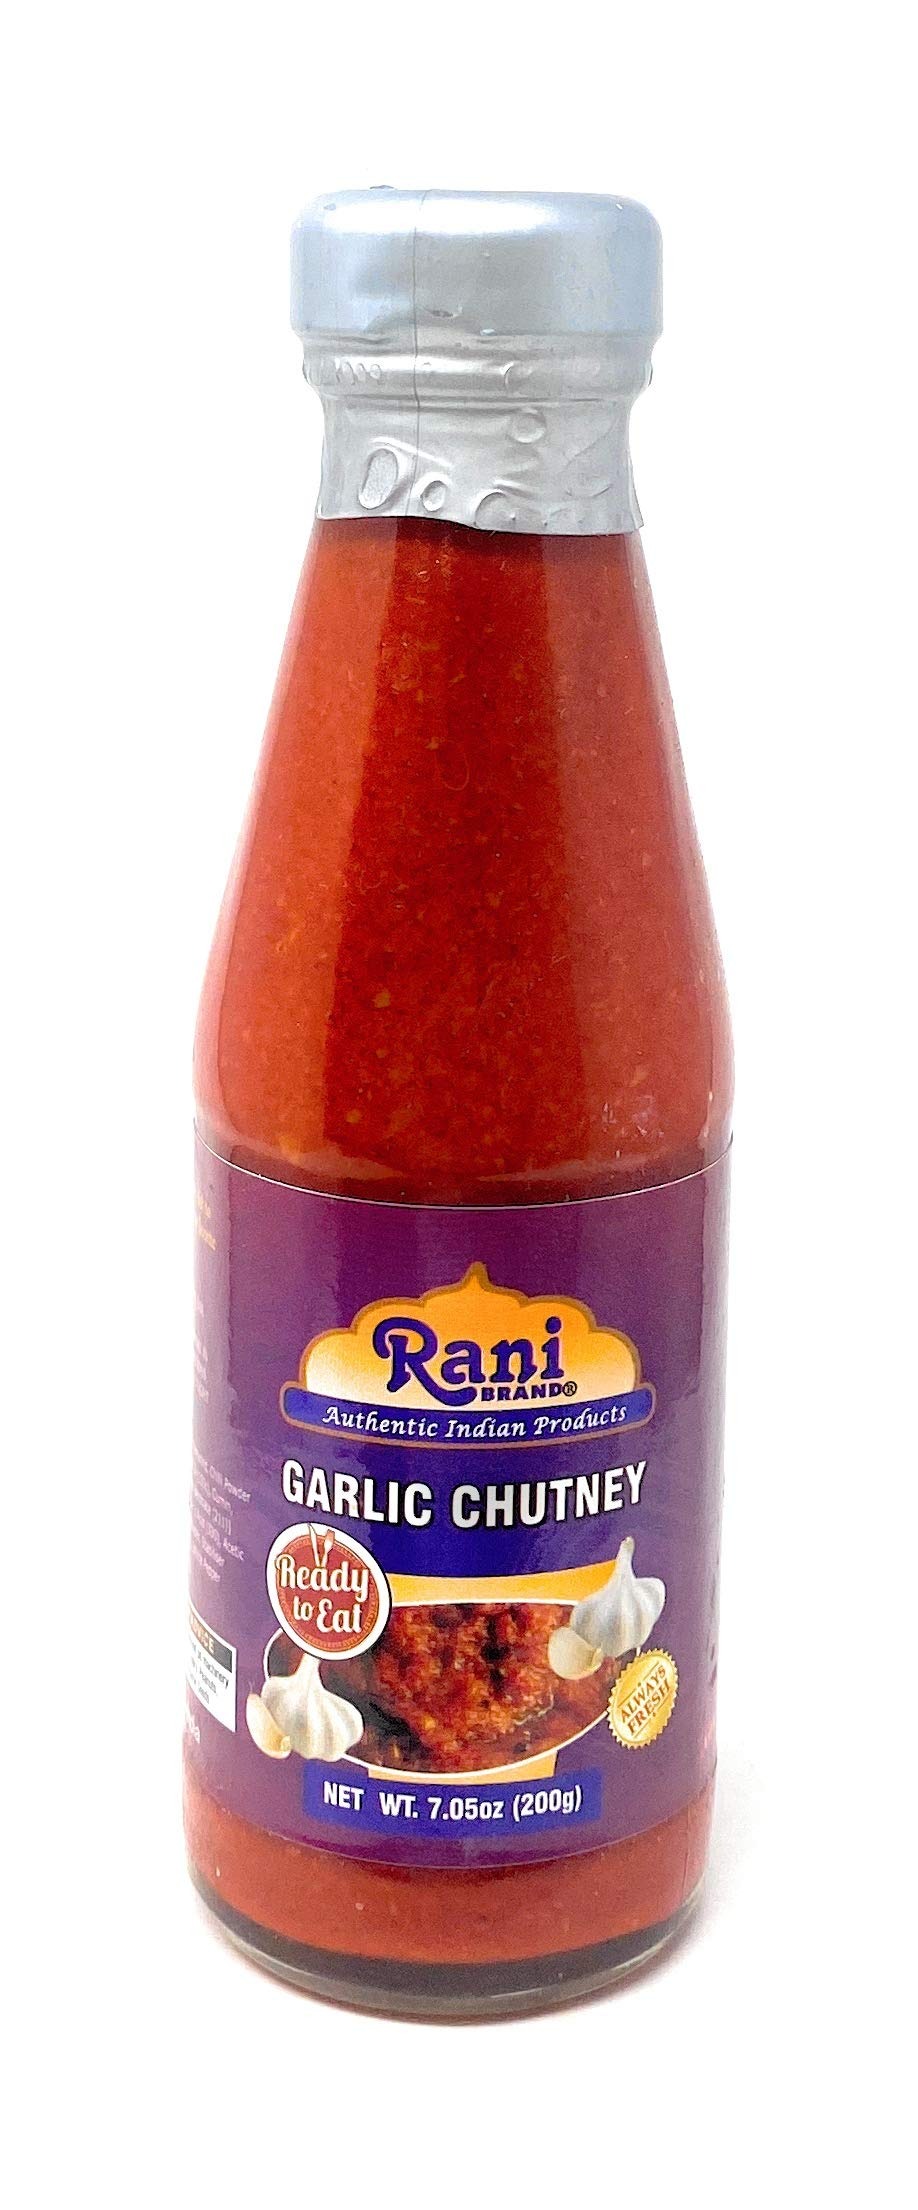
Item Name: Rani Garlic Chutney 7oz (200g) Glass Jar, Vegan, Perfect for dipping, Savory Dishes & french fries! ~ Gluten Free | NON-GMO | No Colors | Indian Origin
Bullet Point 1: You'll LOVE our Garlic Chutney by Rani Brand--Here's Why:
Bullet Point 2: 🧄Non-GMO, Gluten Free PREMIUM Gourmet Food Grade Chutney.
Bullet Point 3: 🧄Authentic Family Rani Recipe. Rani is a USA based company selling Indian Foods for over 40 years, buy with confidence!.
Bullet Point 4: 🧄Great Taste, comes in a reclosable glass jar.
Bullet Point 5: 🧄Product of India Net Wt. 7oz (200g), Packed in resealable glass jars.
Product Description: A variety of carefully selected fruits, vegetables and spices from across India are mixed in this exotic Rani Chutneys. Melting into a distinct flavor that people across India have come to love for generations.
Value: 7.0
Unit: Ounce

Price: 8.99